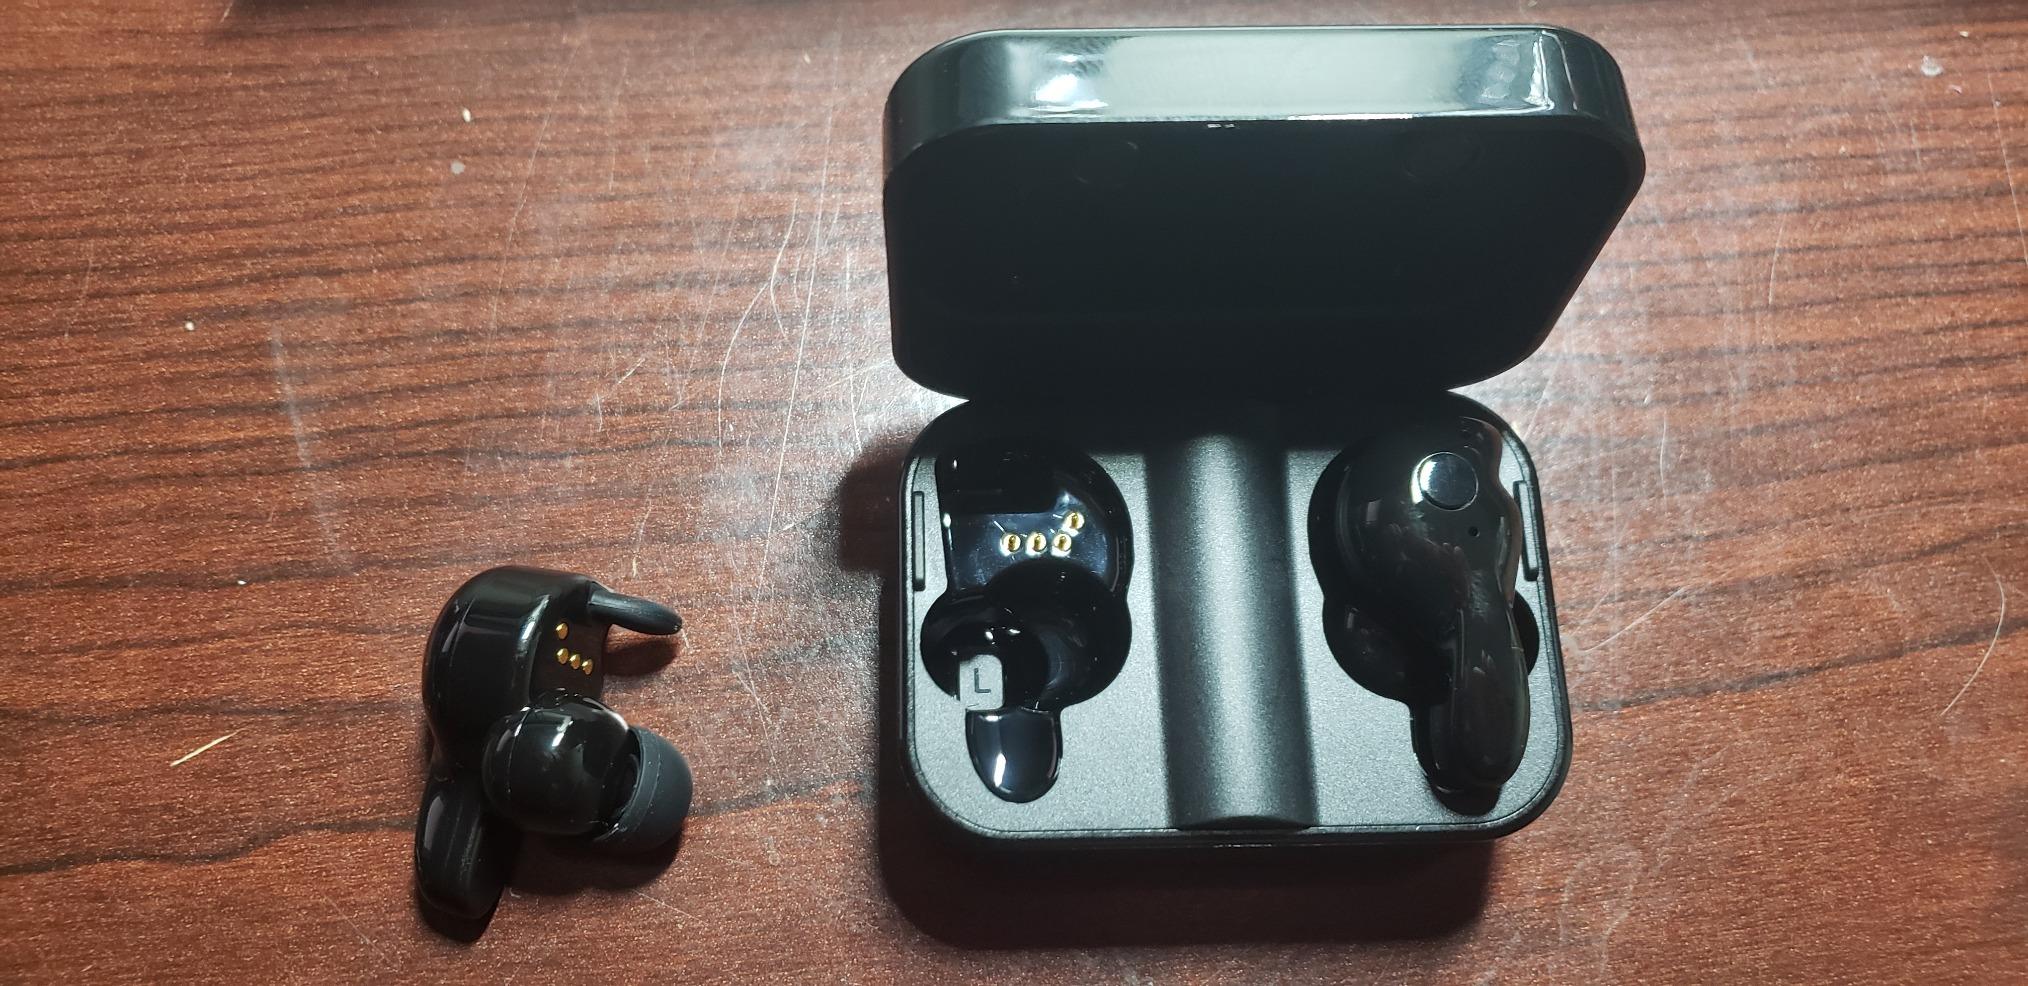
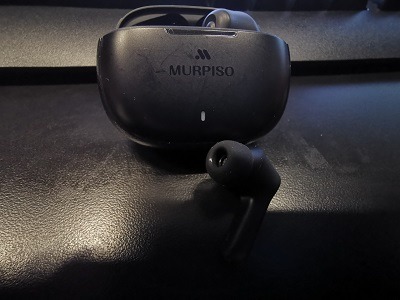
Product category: earbuds
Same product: no